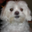
Label: dog